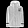
Label: Coat